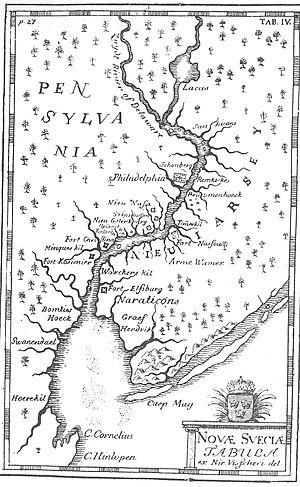
La Pennsylvanie, officiellement Commonwealth de Pennsylvanie est un État des États-Unis, bordé au nord-ouest par le lac Érié, au nord par l'État de New York, à l'est par le New Jersey, au sud par le Delaware, le Maryland et la Virginie-Occidentale et à l'ouest par l'Ohio.